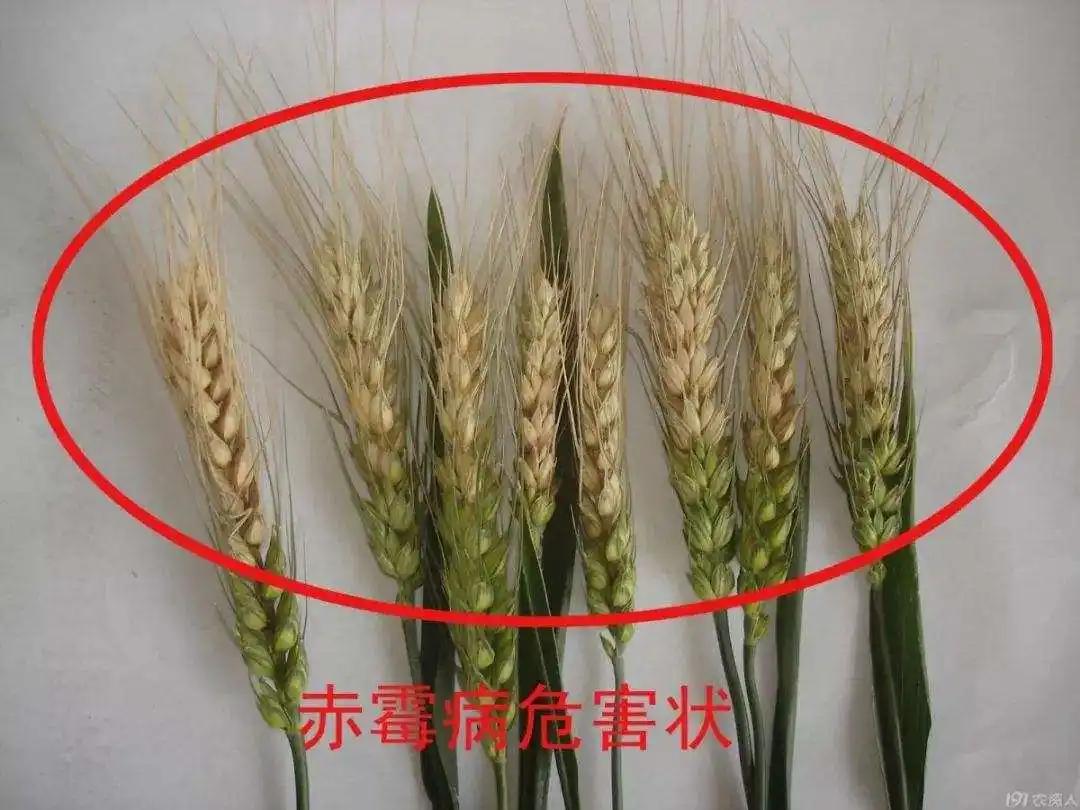
Plant: Wheat
Disease: wheat head scab